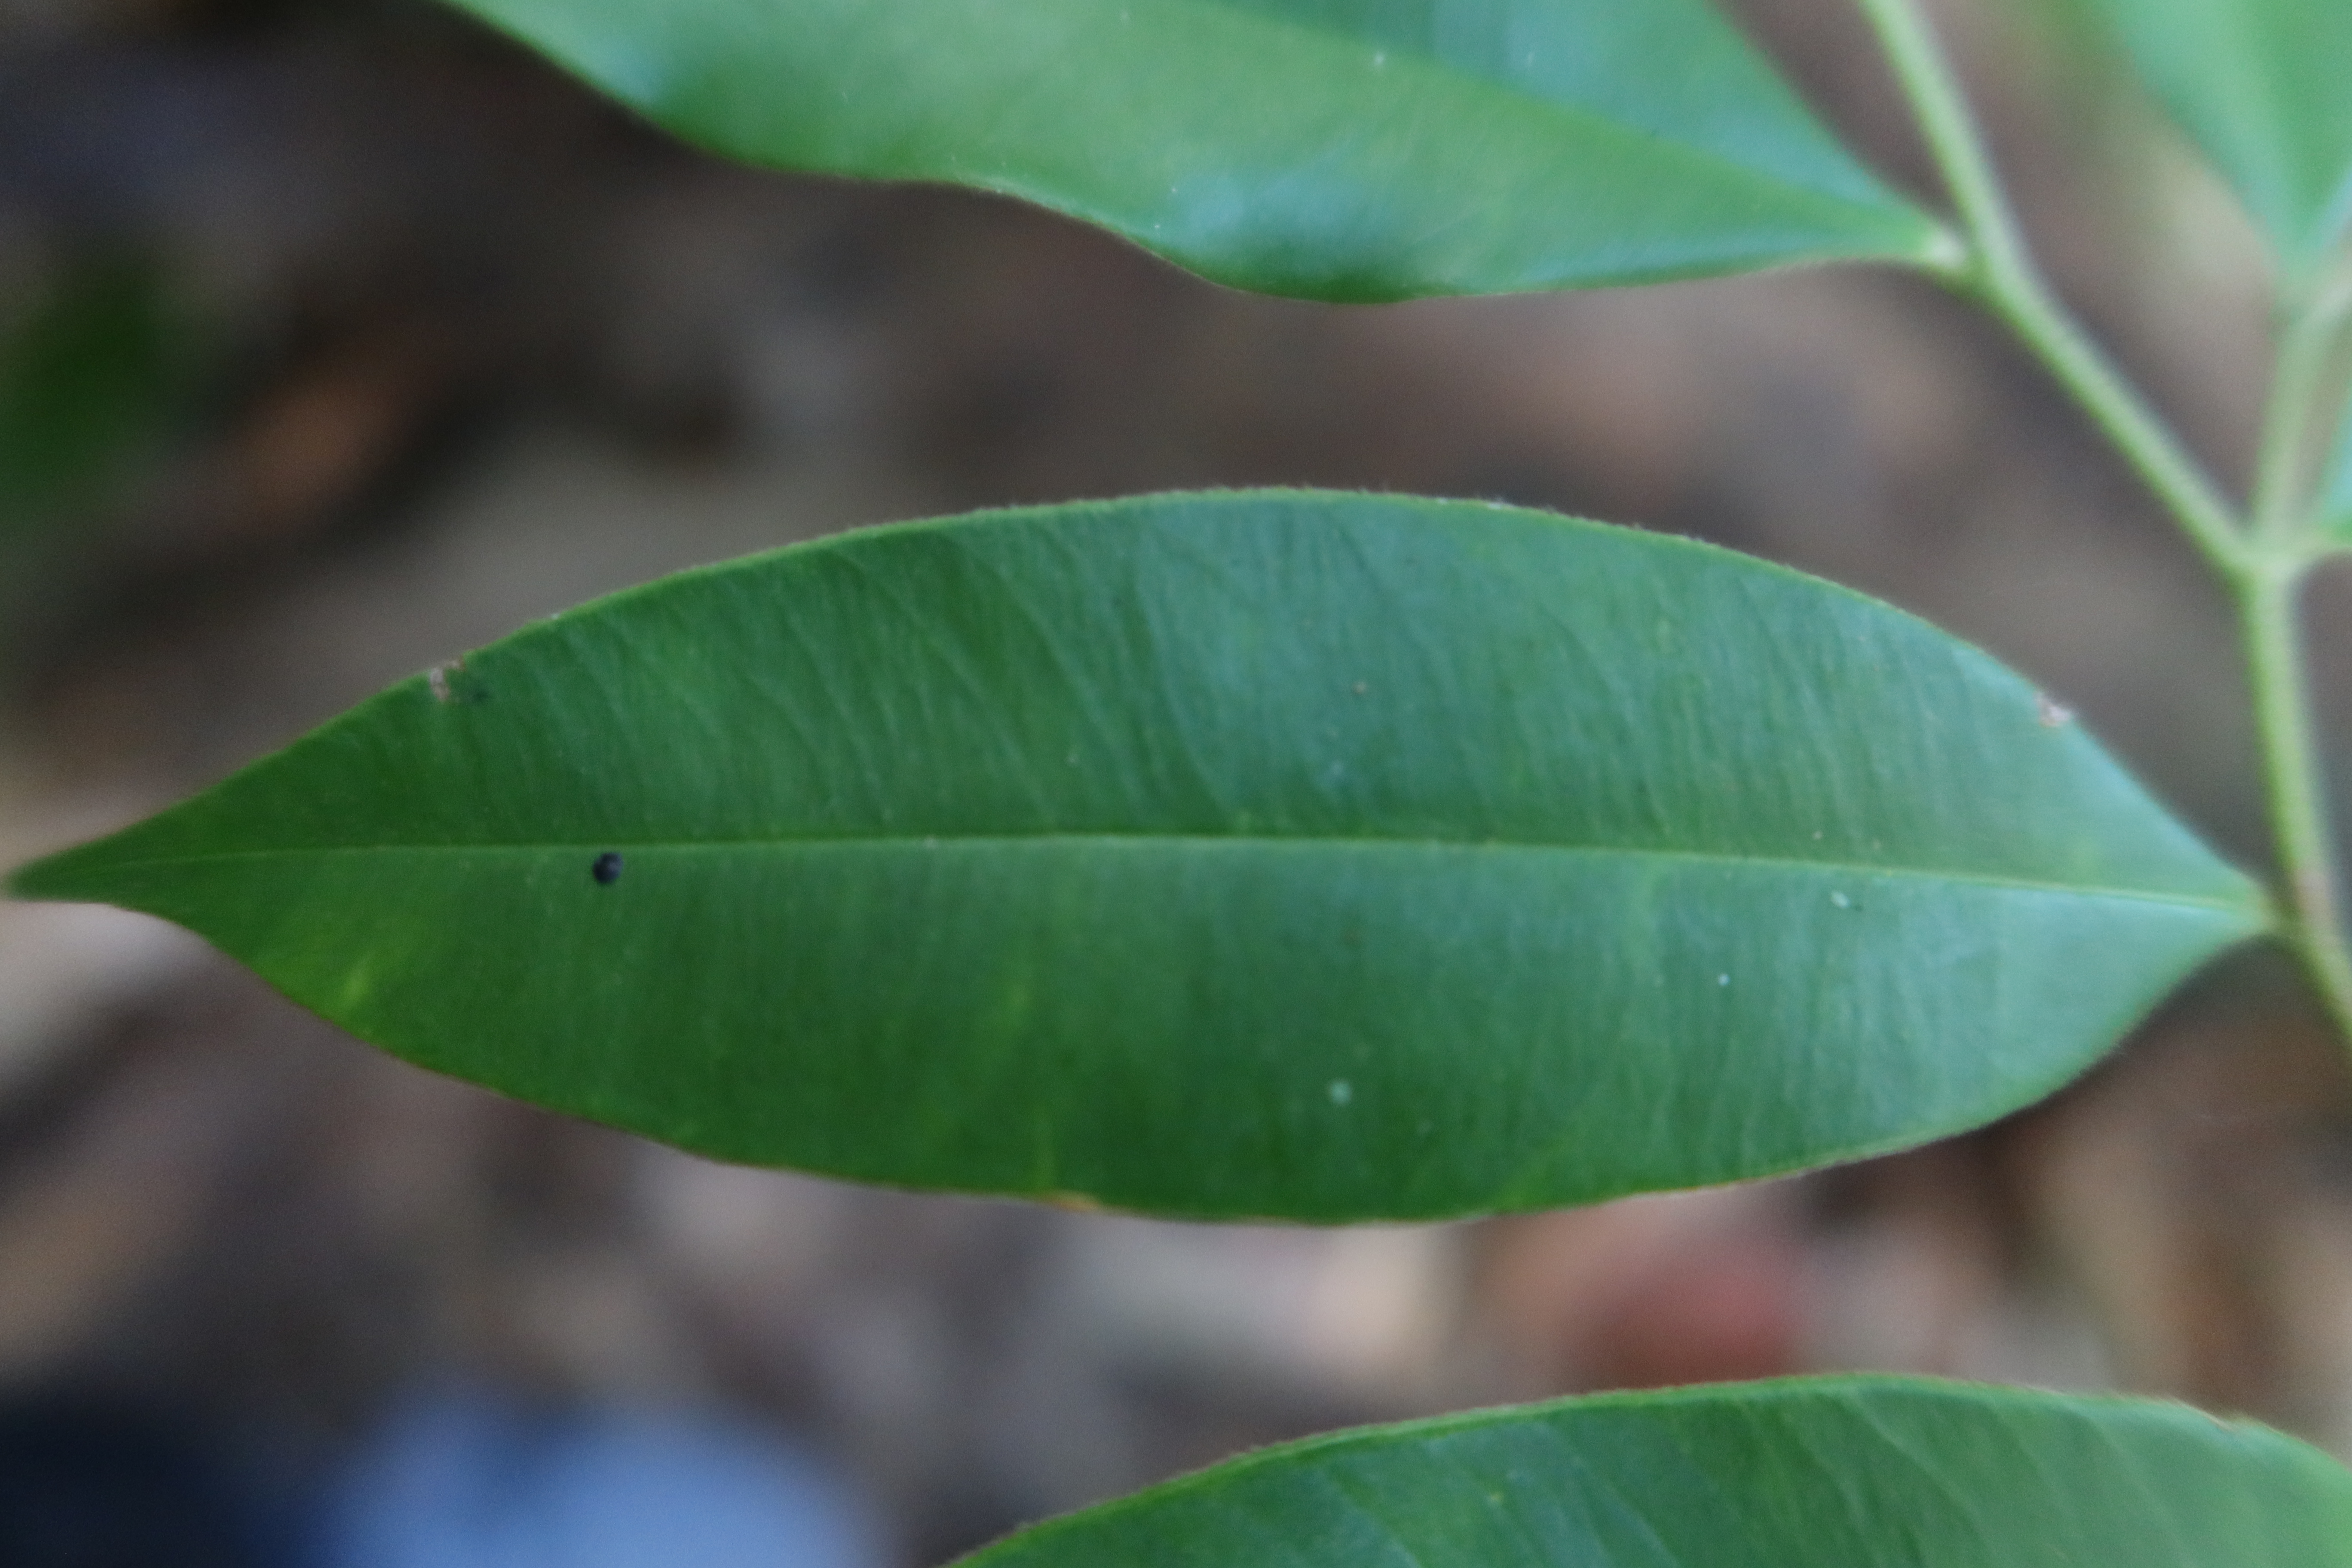
Label: Healthy